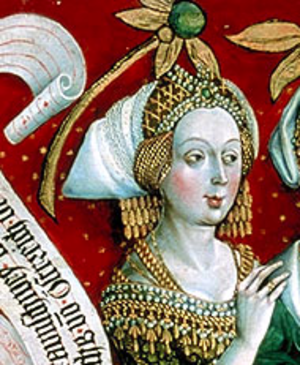
Eudoxie Laskarina est une des filles de Théodore Ier Lascaris, Empereur de Nicée de 1205 à 1222, et de Anne Ange, fille d'Alexis III Ange. Elle a deux grands frères, Nicolas et Jean, tous deux morts vers 1212, et deux grandes sœurs, Irène et Marie, l'une mariée à un noble byzantin et futur empereur de Nicée par ce mariage, Jean III Doukas Vatatzès, et l'autre au roi Béla IV de Hongrie.